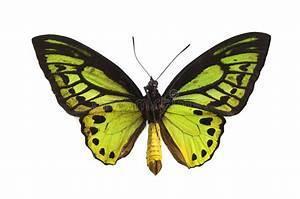
butterfly